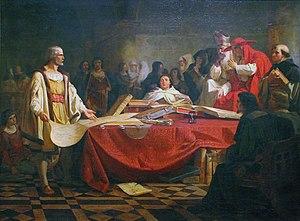
Christophe Colomb devant le conseil de Salamanque, peinture d'Emanuel Leutze en 1841, exposé au Musée des beaux-arts de Lyon en 2014.